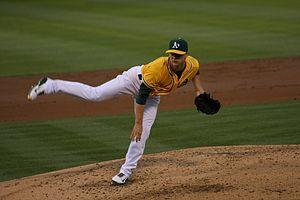
Sonny Douglas Gray est un lanceur droitier des Ligues majeures de baseball jouant avec les Yankees de New York.